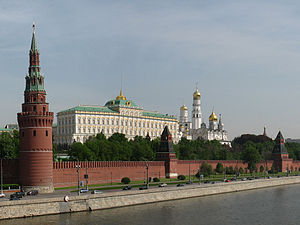
Kreml (Moskva)
Kreml set fra Bolsjoj Kamennyj most